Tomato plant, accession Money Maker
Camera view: bottom (45 deg); turntable rotation: 60 degrees
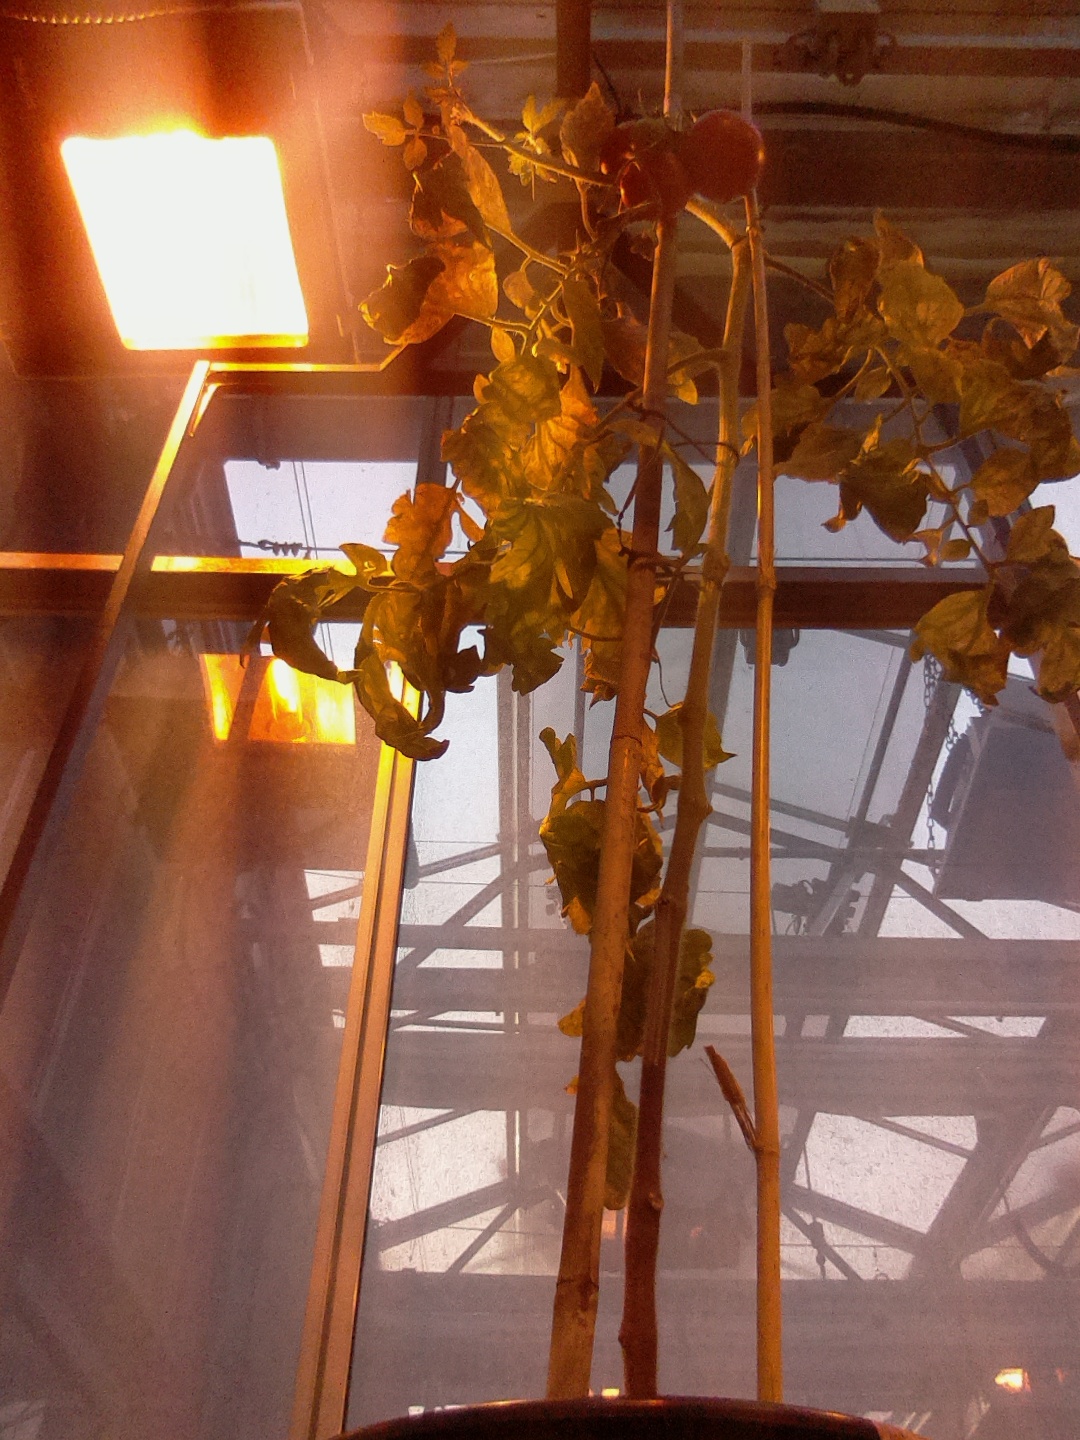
BBCH growth stage 89: 90%-100% of fruits show typical fully ripe color